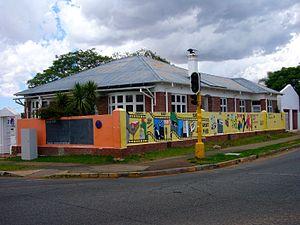
Sophia Town est un quartier de Johannesburg en Afrique du Sud appelé Triomf de 1955 à 2006.